Torpedo bomber

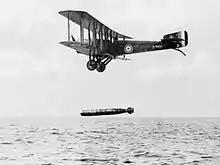

On 12 August 1915, a Royal Naval Air Service Short 184 floatplane torpedo bomber sank a Turkish merchantman in the Sea of Marmara. It was operating from , a seaplane carrier converted from a ferry. Fitted with an aircraft hangar, "Ben-my-Chree" was used to carry up to six biplanes with their wings folded back to reduce carrying space.